Theory of a Deadman

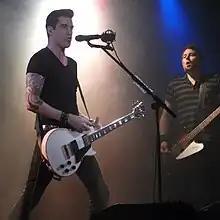

In January 2017, the band announced that they were recording their sixth studio album. They released two cover singles shortly after—Sting's "Shape of My Heart" in February and Major Lazer's "Cold Water" on March 17. Instead of working with the same production team in Los Angeles that they had used for their previous four albums, they decided to work with Swedish music producer Martin Terefe, and spent seven weeks recording in London at Terefe's Kensaltown Studios. The group announced the name of their upcoming album—"Wake Up Call"—on July 27, 2017, with the release of its lead single, "Rx (Medicate)". The song, which handles the topic of prescription drug addiction, topped the "Billboard" US Mainstream Rock Songs chart for six consecutive weeks later that year, and earned the band a "No. 1 Song Award" from the Society of Composers, Authors and Music Publishers of Canada (SOCAN).